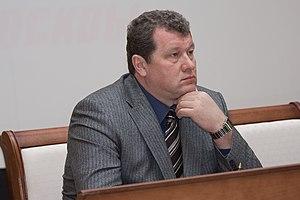
Vladimir Belov et mort le 14 novembre 2016, est un joueur soviétique de handball.